Architecture of Naples

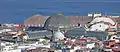
The Galleria Umberto I as seen from the Certosa di San Martino

During the 16th century, Viceroy Don Pedro de Toledo expanded the city's fortifications, effectively doubling the urban area and connecting the three main castles: Castel Nuovo, Castel dell'Ovo, and Castel Sant'Elmo. Among the other significant works of the viceroyalty was the transformation of Castel Capuano into a courthouse, a project led by the renowned local architect Ferdinando Manlio, who had already been appointed as the kingdom's official architect.